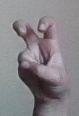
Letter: toot